Reston, Virginia

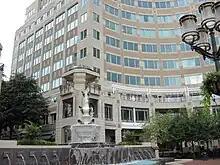
The fountain at Reston Town Center

A special tax district within Fairfax County was created to fund various recreational, educational, and cultural activities in Reston. The Reston Community Center (RCC) is a core element, with its main building in south Reston at Hunters Woods Plaza and featuring a theater, indoor heated swimming pool with jacuzzi, ballroom, meeting rooms, and classroom space. A smaller RCC branch is at Lake Anne Plaza.